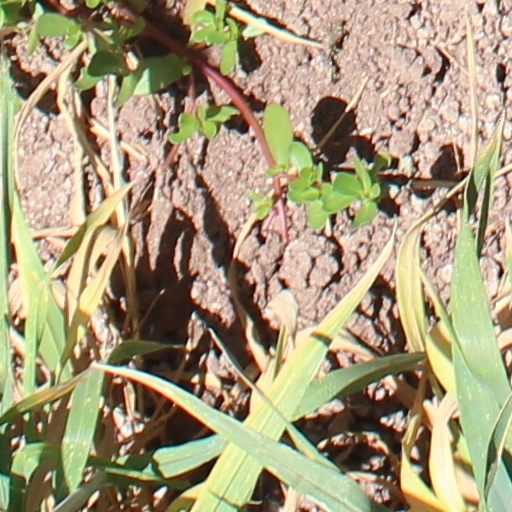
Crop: wheat